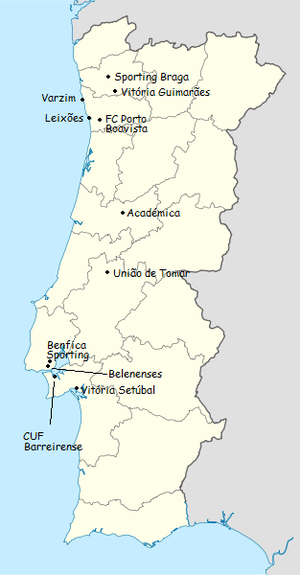
Carte des clubs participants du championnat du portugal de football de première division 1969-1970